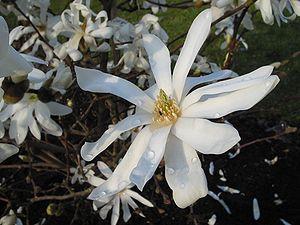
Magnolia stellata, 22 mars 2003, Jardin des Plantes de Paris.
Le Magnolia étoilé, Magnolia stellata, est un arbuste à floraison printanière originaire du Japon.